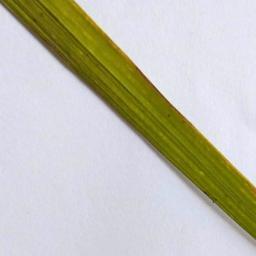
Label: Rice___Healthy